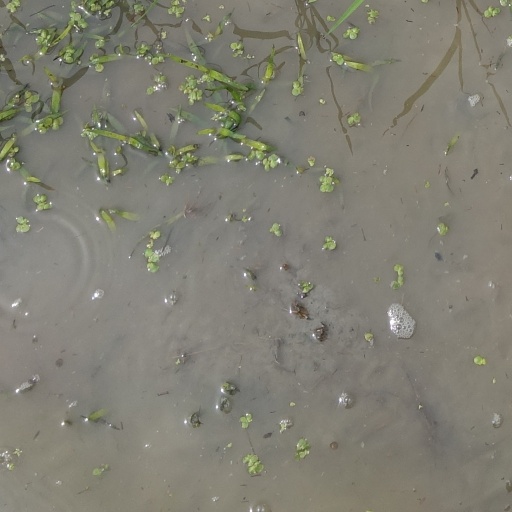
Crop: rice